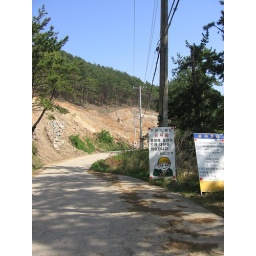
construction signs in korea are cute